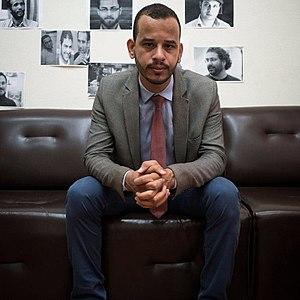
Tarek Hussein est un avocat égyptien et un défenseur des droits de l’homme. Il est né en 1993. Il a travaillé comme avocat pour le « Egyptian Center for Economic and Social Rights » et il est membre fondateur et jeune leader du Parti de la Constitution.